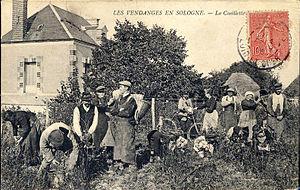
Vendanges à Cour-Cheverny en 1905
Le cour-cheverny est un vin blanc d'appellation d'origine contrôlée produit en Loir-et-Cher. La surface de production représente 58 hectares avec comme cépage utilisé le romorantin B.
Le vignoble de la vallée de la Loire est une vaste zone de production de vin en France, regroupant plusieurs régions viticoles. Ces régions produisent des vins blancs secs, demi-secs, moelleux, voire liquoreux, des vins rouges le plus souvent légers et des vins rosés ; on trouve également de nombreux vins effervescents. Toutes ces régions sont situées au bord de la Loire et de ses affluents, et une partie est située dans le Val de Loire..
Cour-Cheverny est une commune française située dans le département de Loir-et-Cher en région Centre-Val de Loire.